Little Happiness

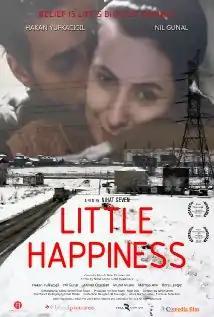
Film poster

Little Happiness is a 2014 British-Turkish drama film directed by Nihat Seven. It was selected as the British entry for the Best Foreign Language Film at the 87th Academy Awards, but was not nominated.